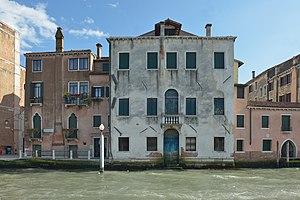
Le Casa in Salizada del Fontego dei Turchi e à Venise.